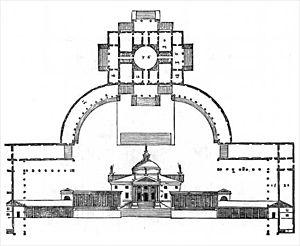
La villa Trissino est une villa veneta inachevée d'Andrea Palladio sise à Meledo, un hameau de la commune de Sarego, dans la province de Vicence et la région Vénétie, en Italie.